Minamitsugaru District, Aomori

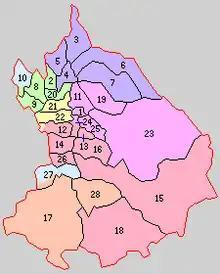
Historic Map of Minamitsugaru District: 1.Kuroishi 2.Tomikidate 3. Ōsugi 4.Megasawa 5.Nozawa 6.Namioka 7.Gogō 8.Junisato 9.Fujisaki 10.Hataoka 11.Nakagō 12.Saruga 13.Kanata 14.Daikōji 15.Takedate 16.Ōsaki 17.Ōwani 18.Ikarigaseki 19.Rokugō 20.Tokiwa 21.Kōdenji 22.Inakadate 23.Yamasugi 24.Onoe 25.Aseishi 26.Kashiwagi 27.Ishikawa 28.Kuradate Purple=to Aomori City, Pink=Kuroishi, Red=Hirakawa, Yellow=Inakadate, Green=Fujisaki, Orange= Ōwani, Light Blue (upper)=to Kitatsugaru District, Light Blue (lower)=to Hirosaki City

With the establishment of the municipality system on April 1, 1889, Minamitsugaru District, was organized into one town (Kuroishi) and 27 villages were established.